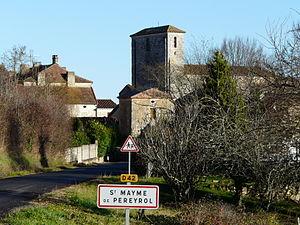
Le village de Saint-Maime-de-Péreyrol, Dordogne, France.
Saint-Mayme-de-Péreyrol, précédemment officiellement orthographiée Saint-Maime-de-Péreyrol jusqu'en février 2020, est une commune française située dans le département de la Dordogne, en région Nouvelle-Aquitaine.